Nest-building in primates

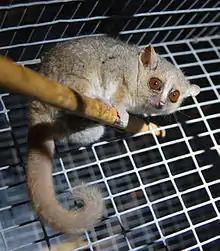
Some strepsirrhines, such as mouse lemurs, build nests.

Among lemurs, females of smaller species, such as the mouse lemur and giant mouse lemur, build leaf nests before birth for the protection of their young. Leaf nests in golden-brown mouse lemurs may provide thermoregulation benefits. Male mouse lemurs have been found sharing nests with up to seven females at a time during the mating season.